Babel Proclamation

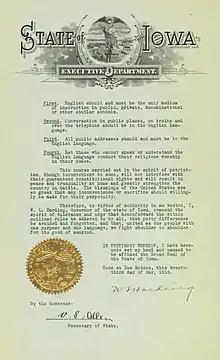
The Babel Proclamation

The Babel Proclamation was issued by Iowa's Governor William L. Harding on May 23, 1918. It forbade the speaking of any language besides English in public. The proclamation was controversial, supported by many established English-speaking Iowans and notably opposed by citizens who spoke languages other than English. Harding repealed it on December 4, 1918. The Babel Proclamation marked the peak of a wave of anti-German sentiment in Iowa during World War I.